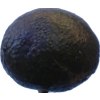
Label: black_avocado